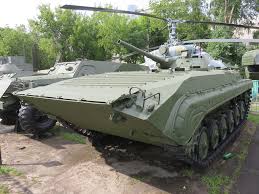
Label: BMP-1